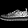
Label: Sneaker